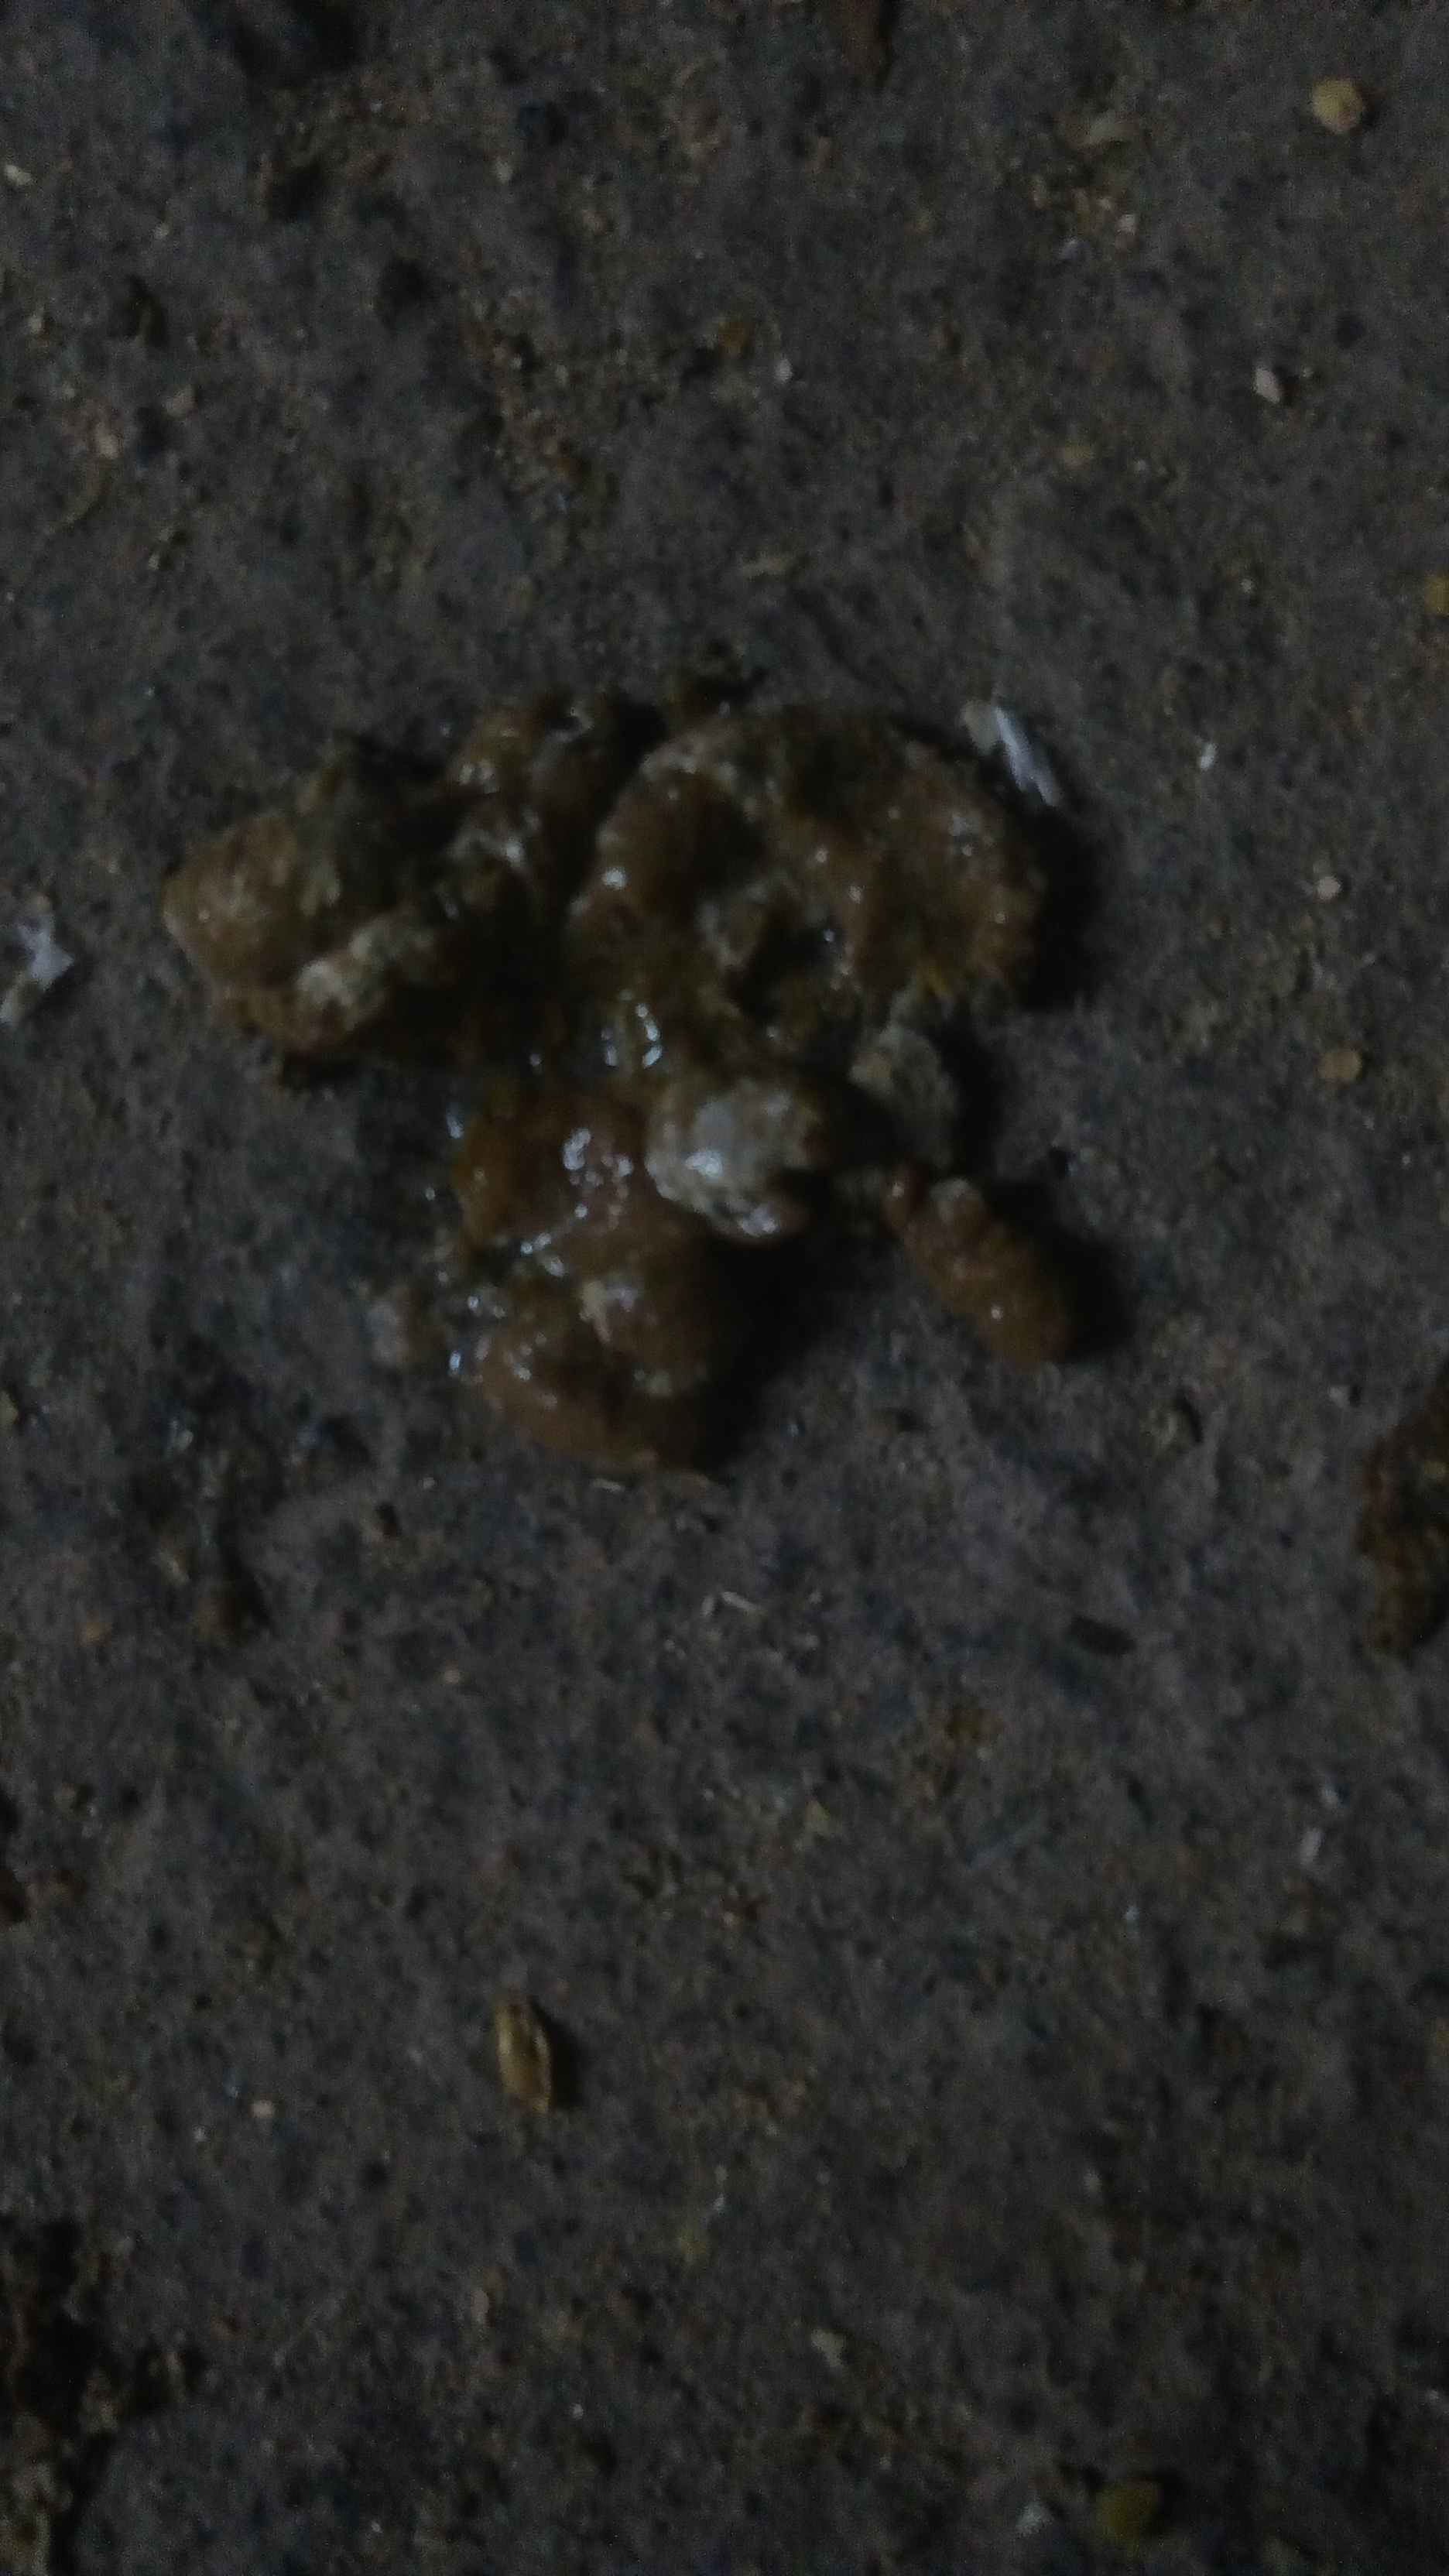
PCR-confirmed diagnosis: Coccidiosis